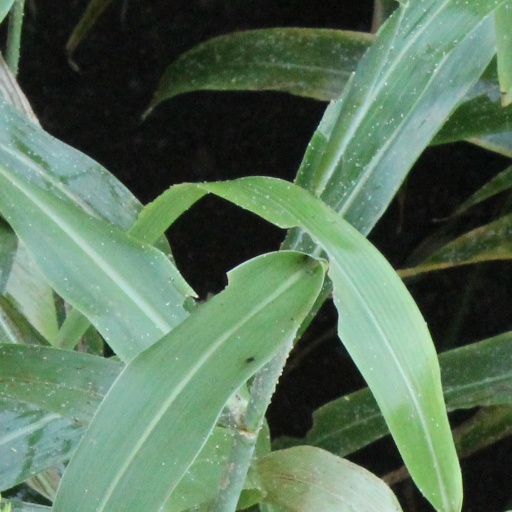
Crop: sorghum